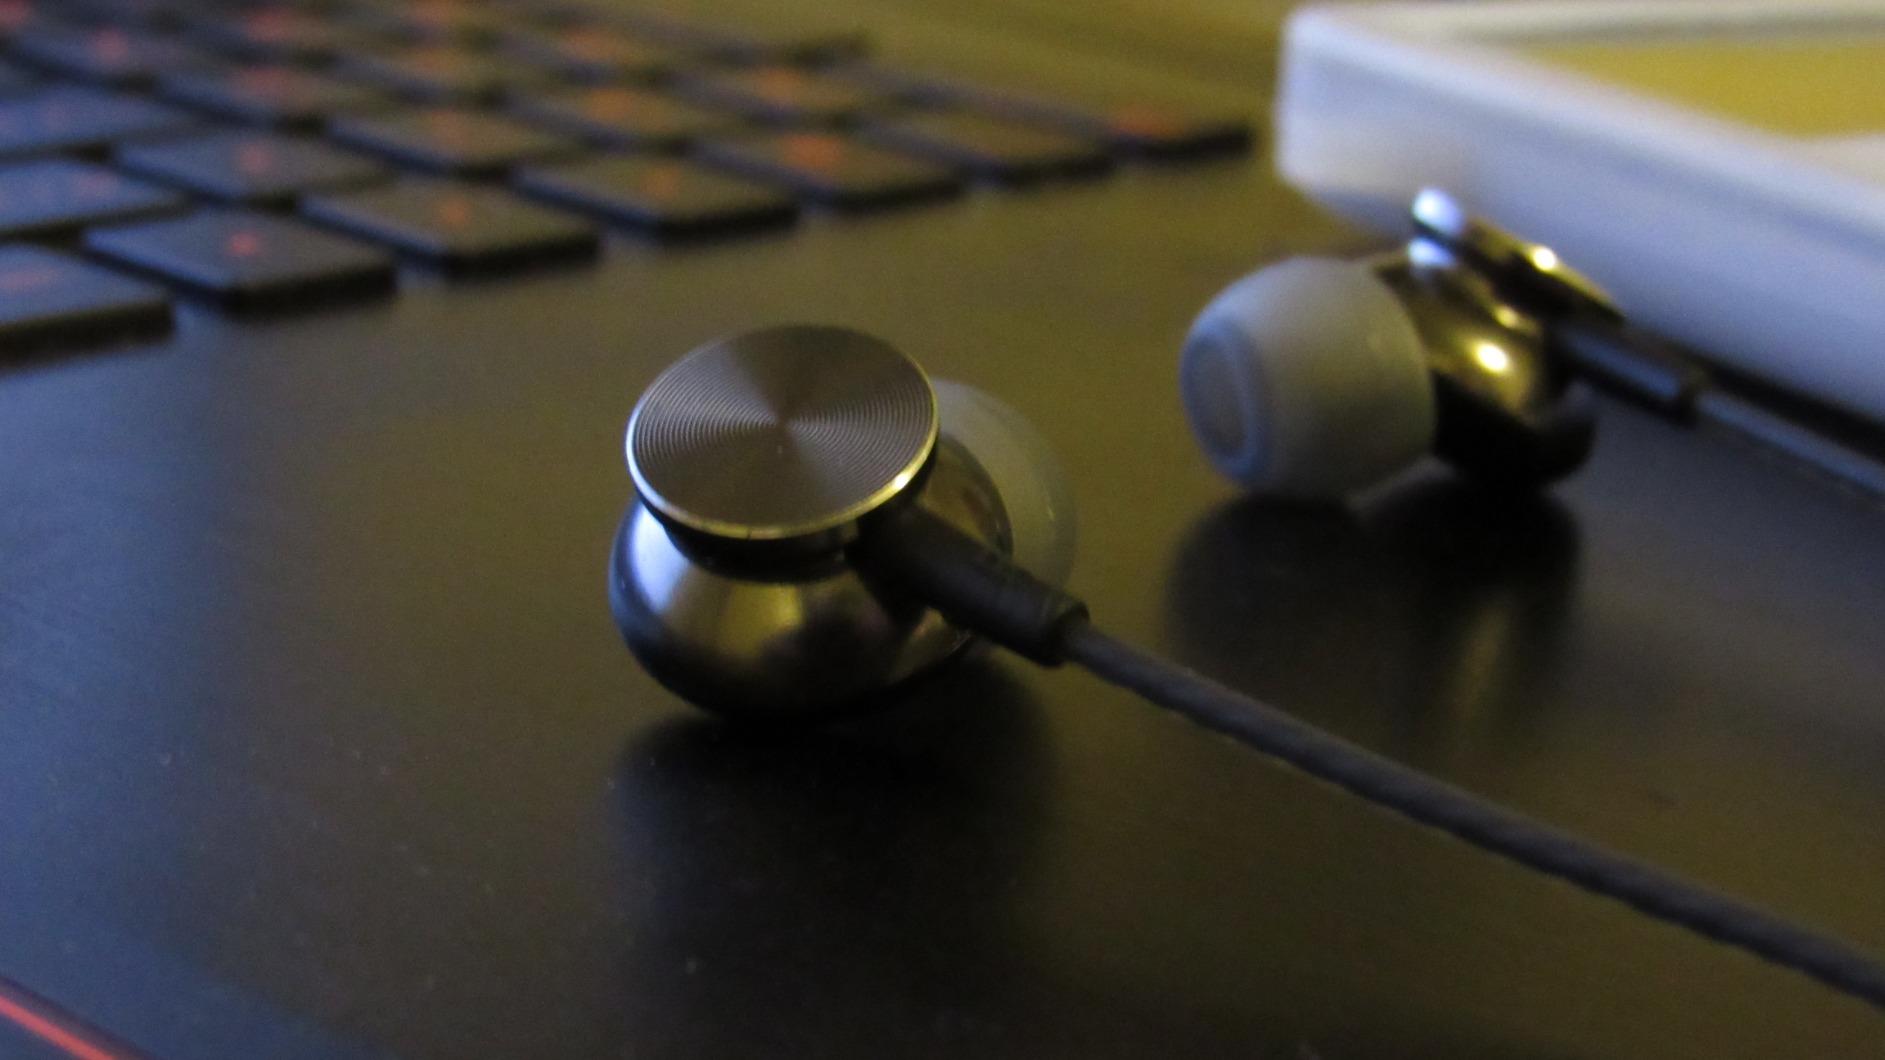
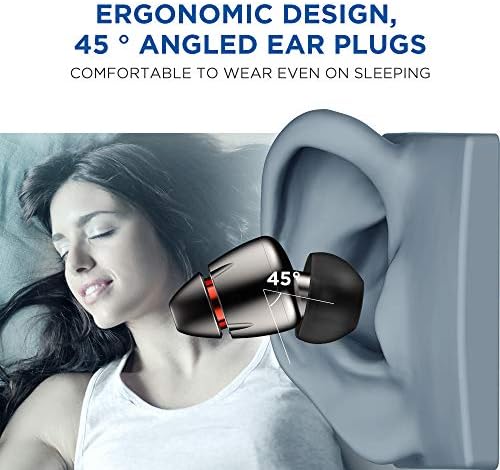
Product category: headphones
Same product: no